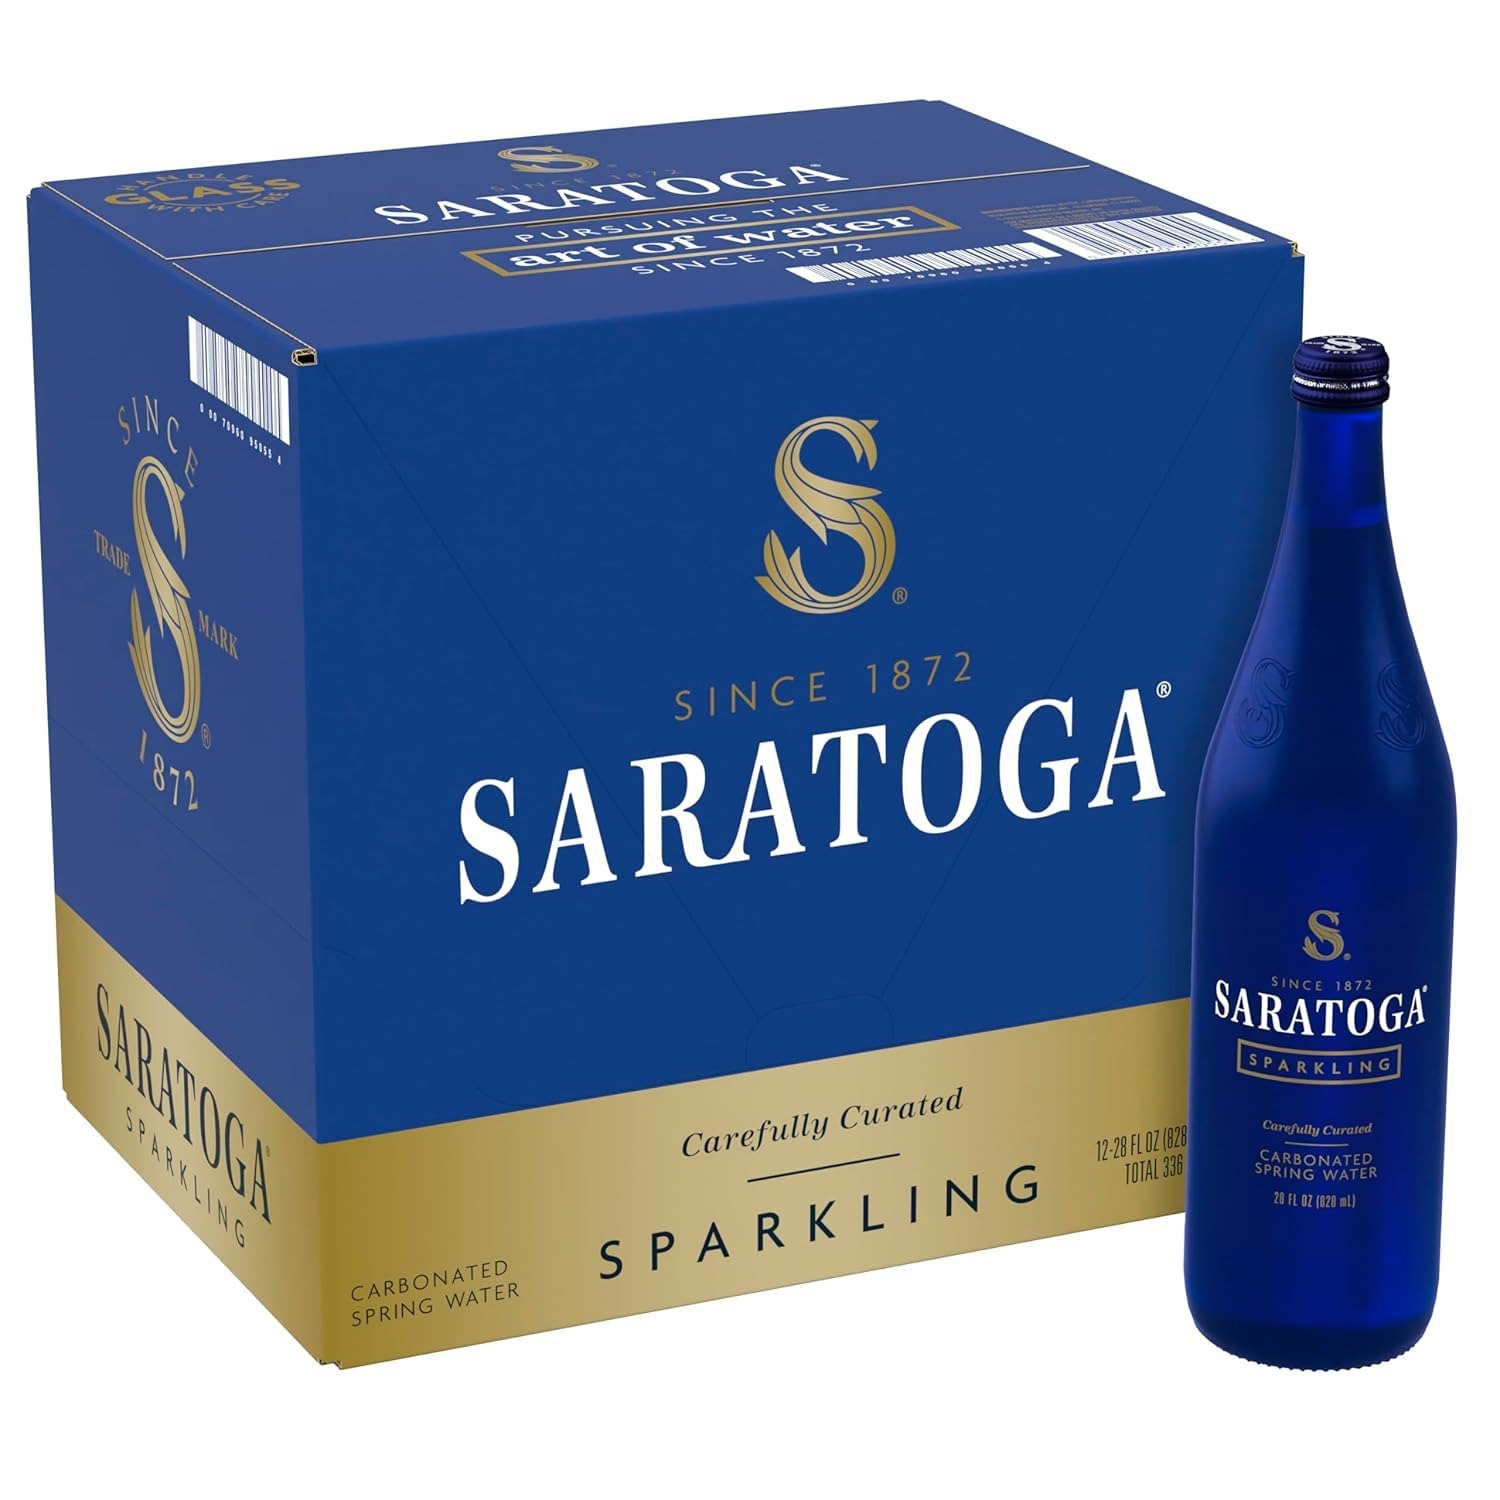
Item Name: Saratoga Sparkling Spring Water Carbonated, 28 Fl Oz (Pack of 12)
Bullet Point: Kosher
Product Description: Saratoga bottled water sparkling spring water comes in a 28 fl. Oz. Bottle. Each blue bottle of sparkling water is certified kosher-parve and is not a significant source of other nutrients. Spring water is sourced from either sweet water spring saratoga springs new york or pristine mountain springs stockbridge vermont and bottled in the usa.country of origin : united statesis kosher : yessize : 28 fzpack of : 12selling unit : caseingredients : spring water;carbon dioxidekeywords : beverage;cold;drink;ice;quench;refreshing;seltzer;soda
Value: 28.0
Unit: Fl Oz

Price: 65.99